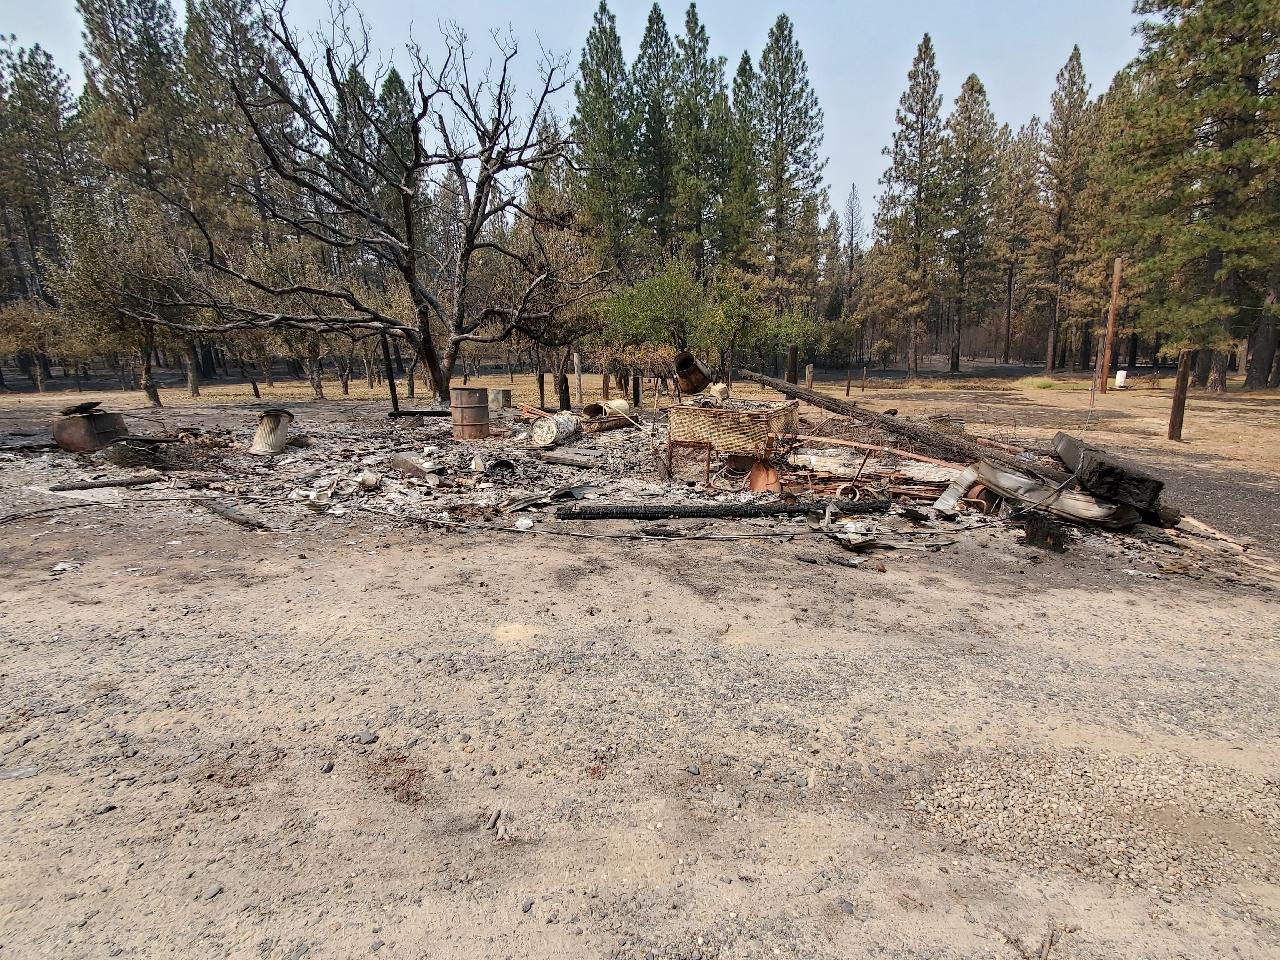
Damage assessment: destroyed